Woman yelling at a cat

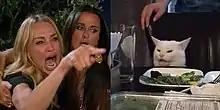
The picture pair central to the meme

Woman yelling at a cat is an Internet meme first used in a post by Twitter user @MISSINGEGIRL on May 1, 2019. It juxtaposes two images: on the left, a screen capture of "Malibu Beach Party from Hell", an episode from "The Real Housewives of Beverly Hills", depicting cast member Taylor Armstrong crying and pointing (held back by Kyle Richards); and a picture uploaded to Tumblr in June 2018, depicting a cat from Ottawa, Ontario, Smudge, sitting at a dinner table behind a salad with a seemingly bemused expression.